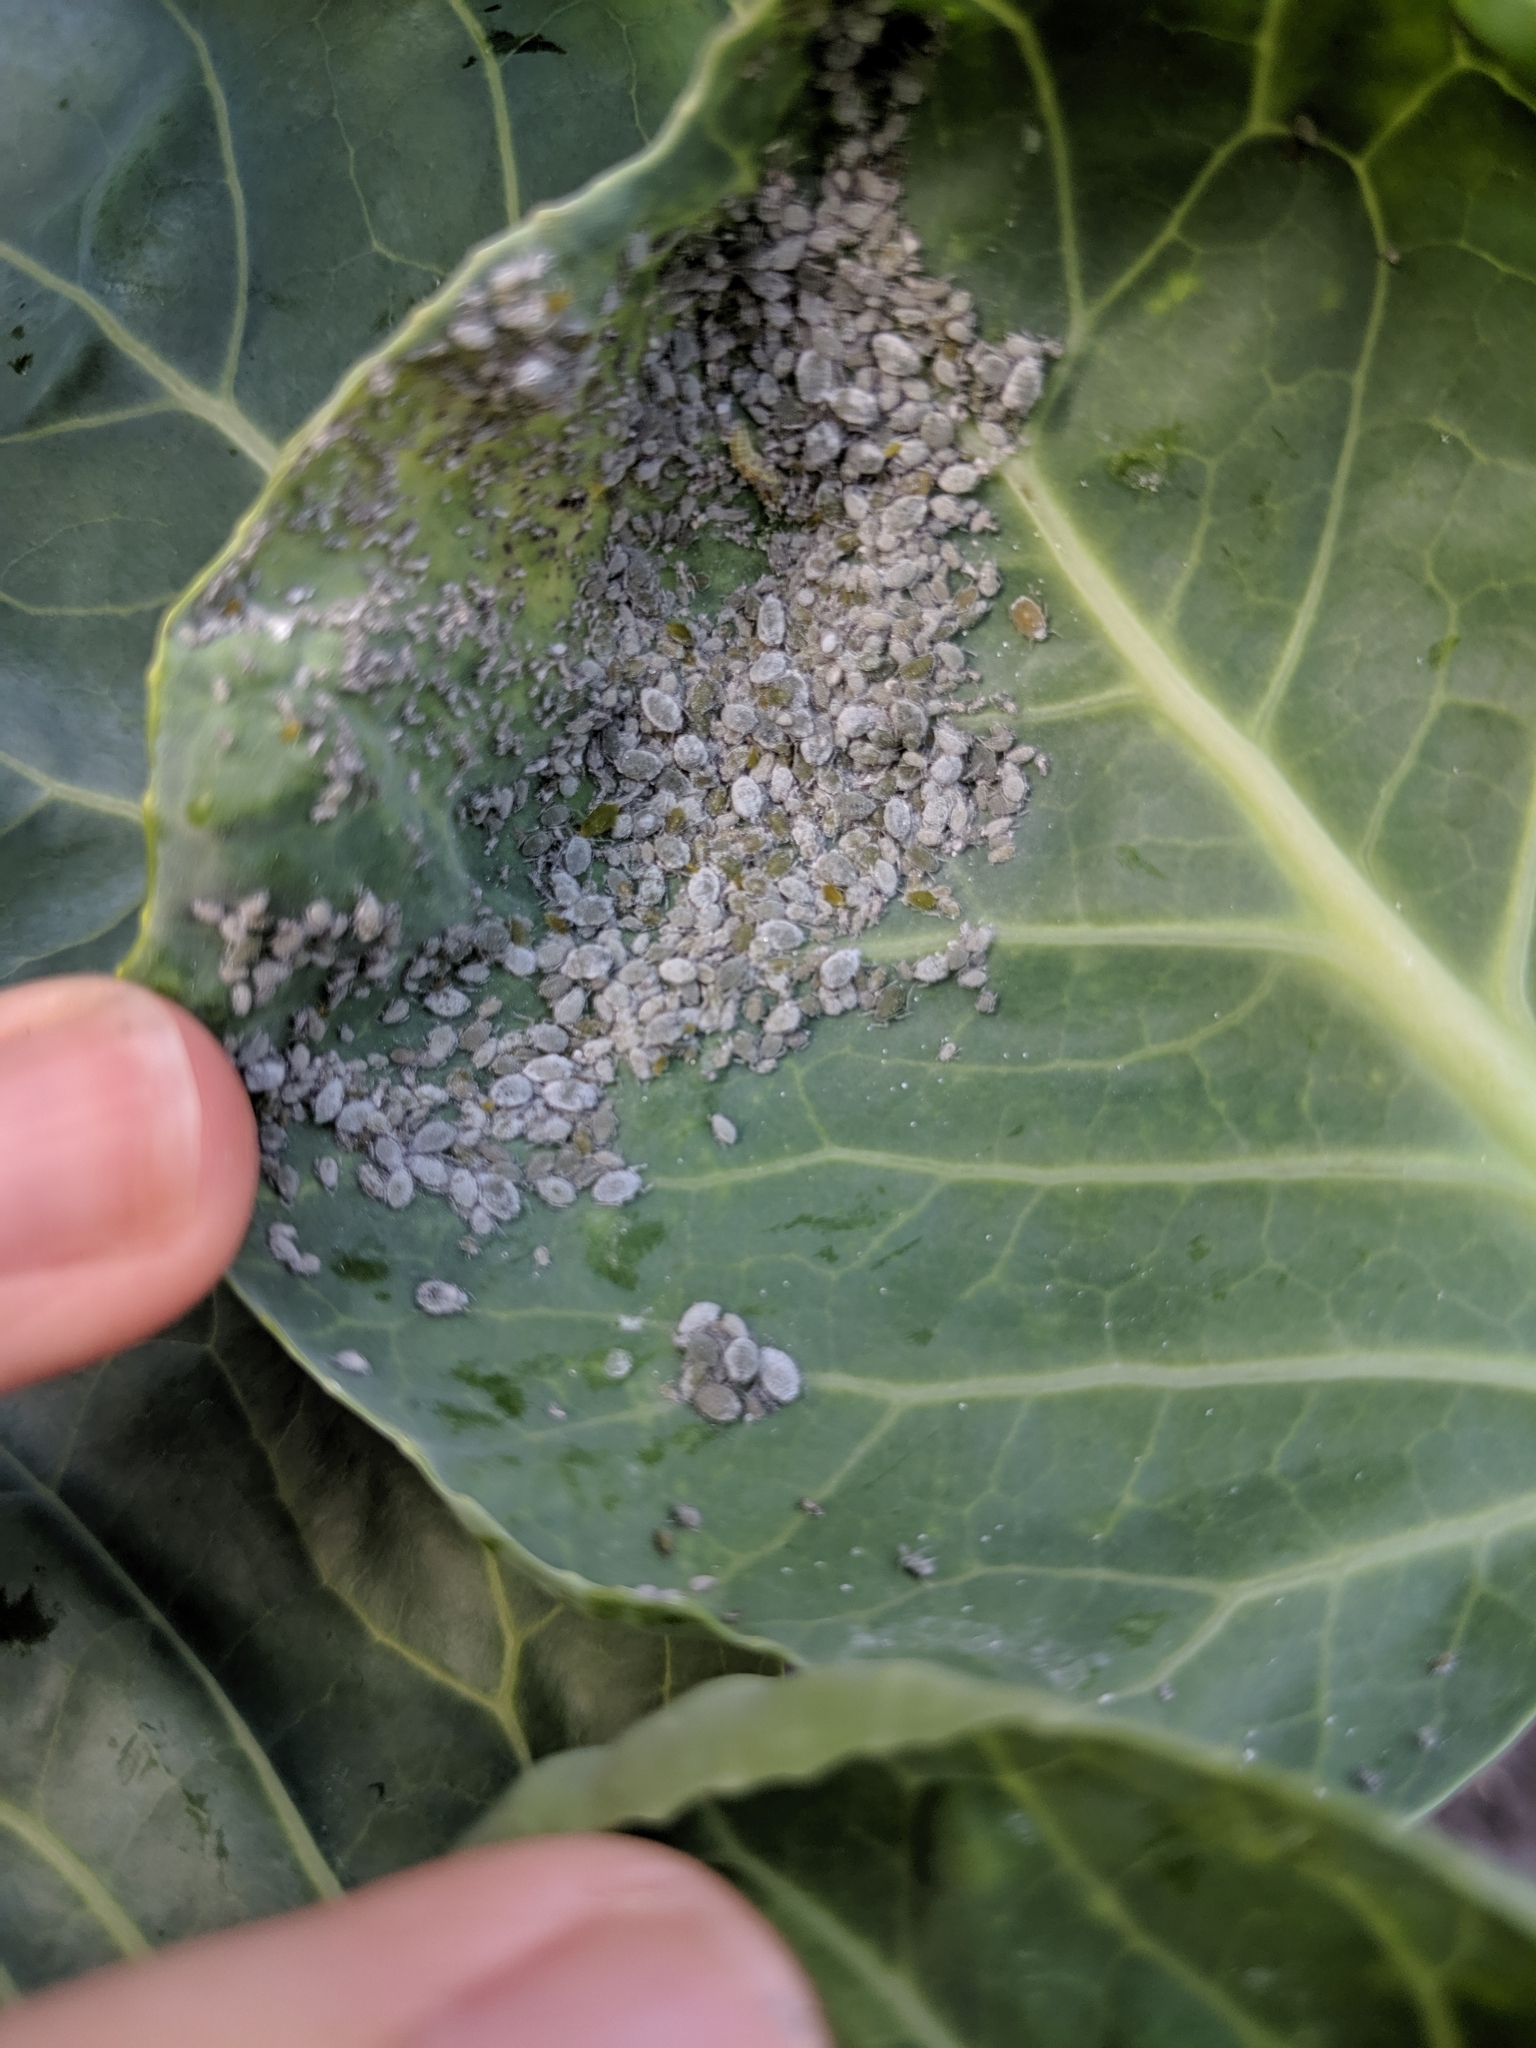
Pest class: cabbage_aphid